Dimitris Plantzos

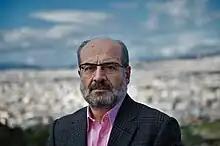

Dimitris Plantzos (Greek: Δημήτρης Πλάντζος) is a classical archaeologist and writer, and Professor of Classical Archaeology at the National and Kapodistrian University of Athens. He specializes in Greek art and archaeology, archaeological theory, and contemporary and modern receptions of classical culture.